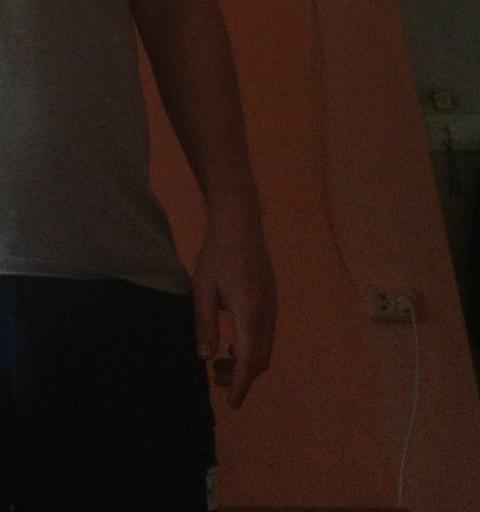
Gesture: no_gesture